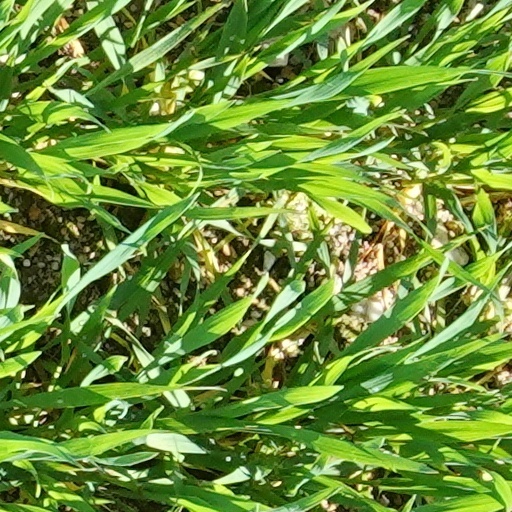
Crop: wheat